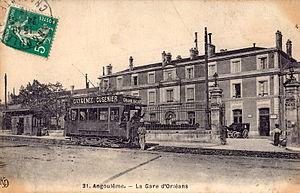
Carte postale ancienne éditée par KD
La gare d'Angoulême est une gare ferroviaire française située sur le territoire de la commune d'Angoulême, dans le département de la Charente, en région Nouvelle-Aquitaine.
Le Tramway d'Angoulême est un réseau de tramway qui a fonctionné dans cette ville du département de la Charente entre 1900 et 1935.